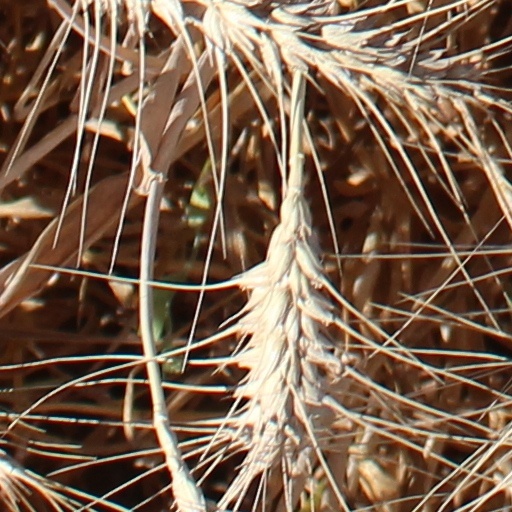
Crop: wheat